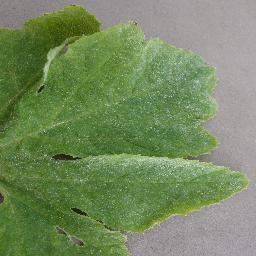
Label: Squash___Powdery_mildew